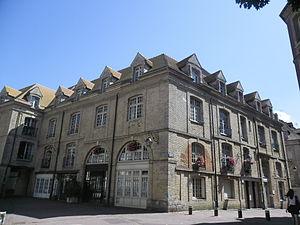
Quartier Saint Catherine à Dieppe, France
Dieppe est une commune française située dans le département de la Seine-Maritime en région Normandie.